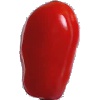
Label: Tomato 2